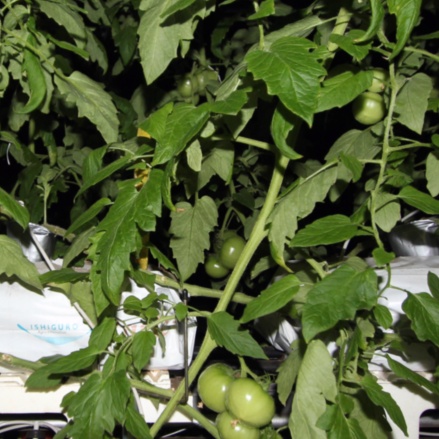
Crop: tomato